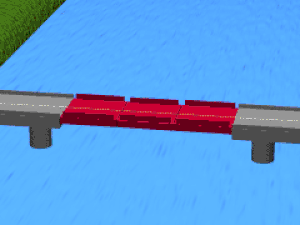
La passerelle de la Hörn est un pont piétonnier pliant sur la Hörn dans le port de Kiel, en Allemagne.